Maloja Pass

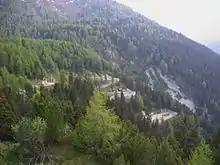
Maloja Pass road

Maloja Pass (Italian: "Passo del Maloja", German: "Malojapass") (1815m a.s.l.) is a high mountain pass in the Swiss Alps in the canton of Graubünden, linking the Engadine with the Val Bregaglia, still in Switzerland and Chiavenna in Italy. It marks the divide between the Inn and Po watersheds. Lägh da Bitabergh is near the pass.